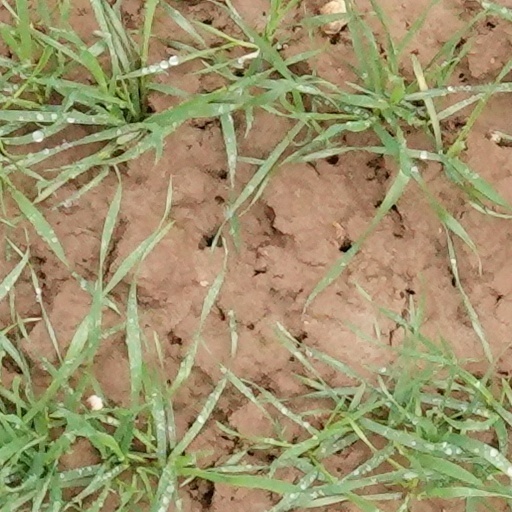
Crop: wheat